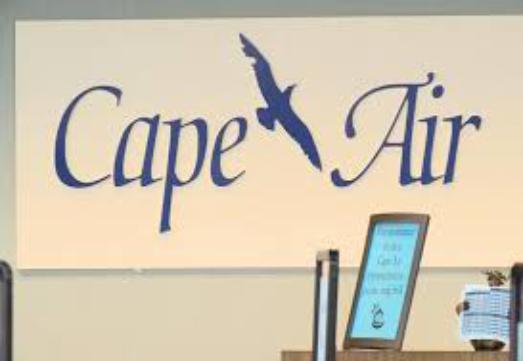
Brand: cape air
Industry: Transportation